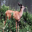
Label: deer